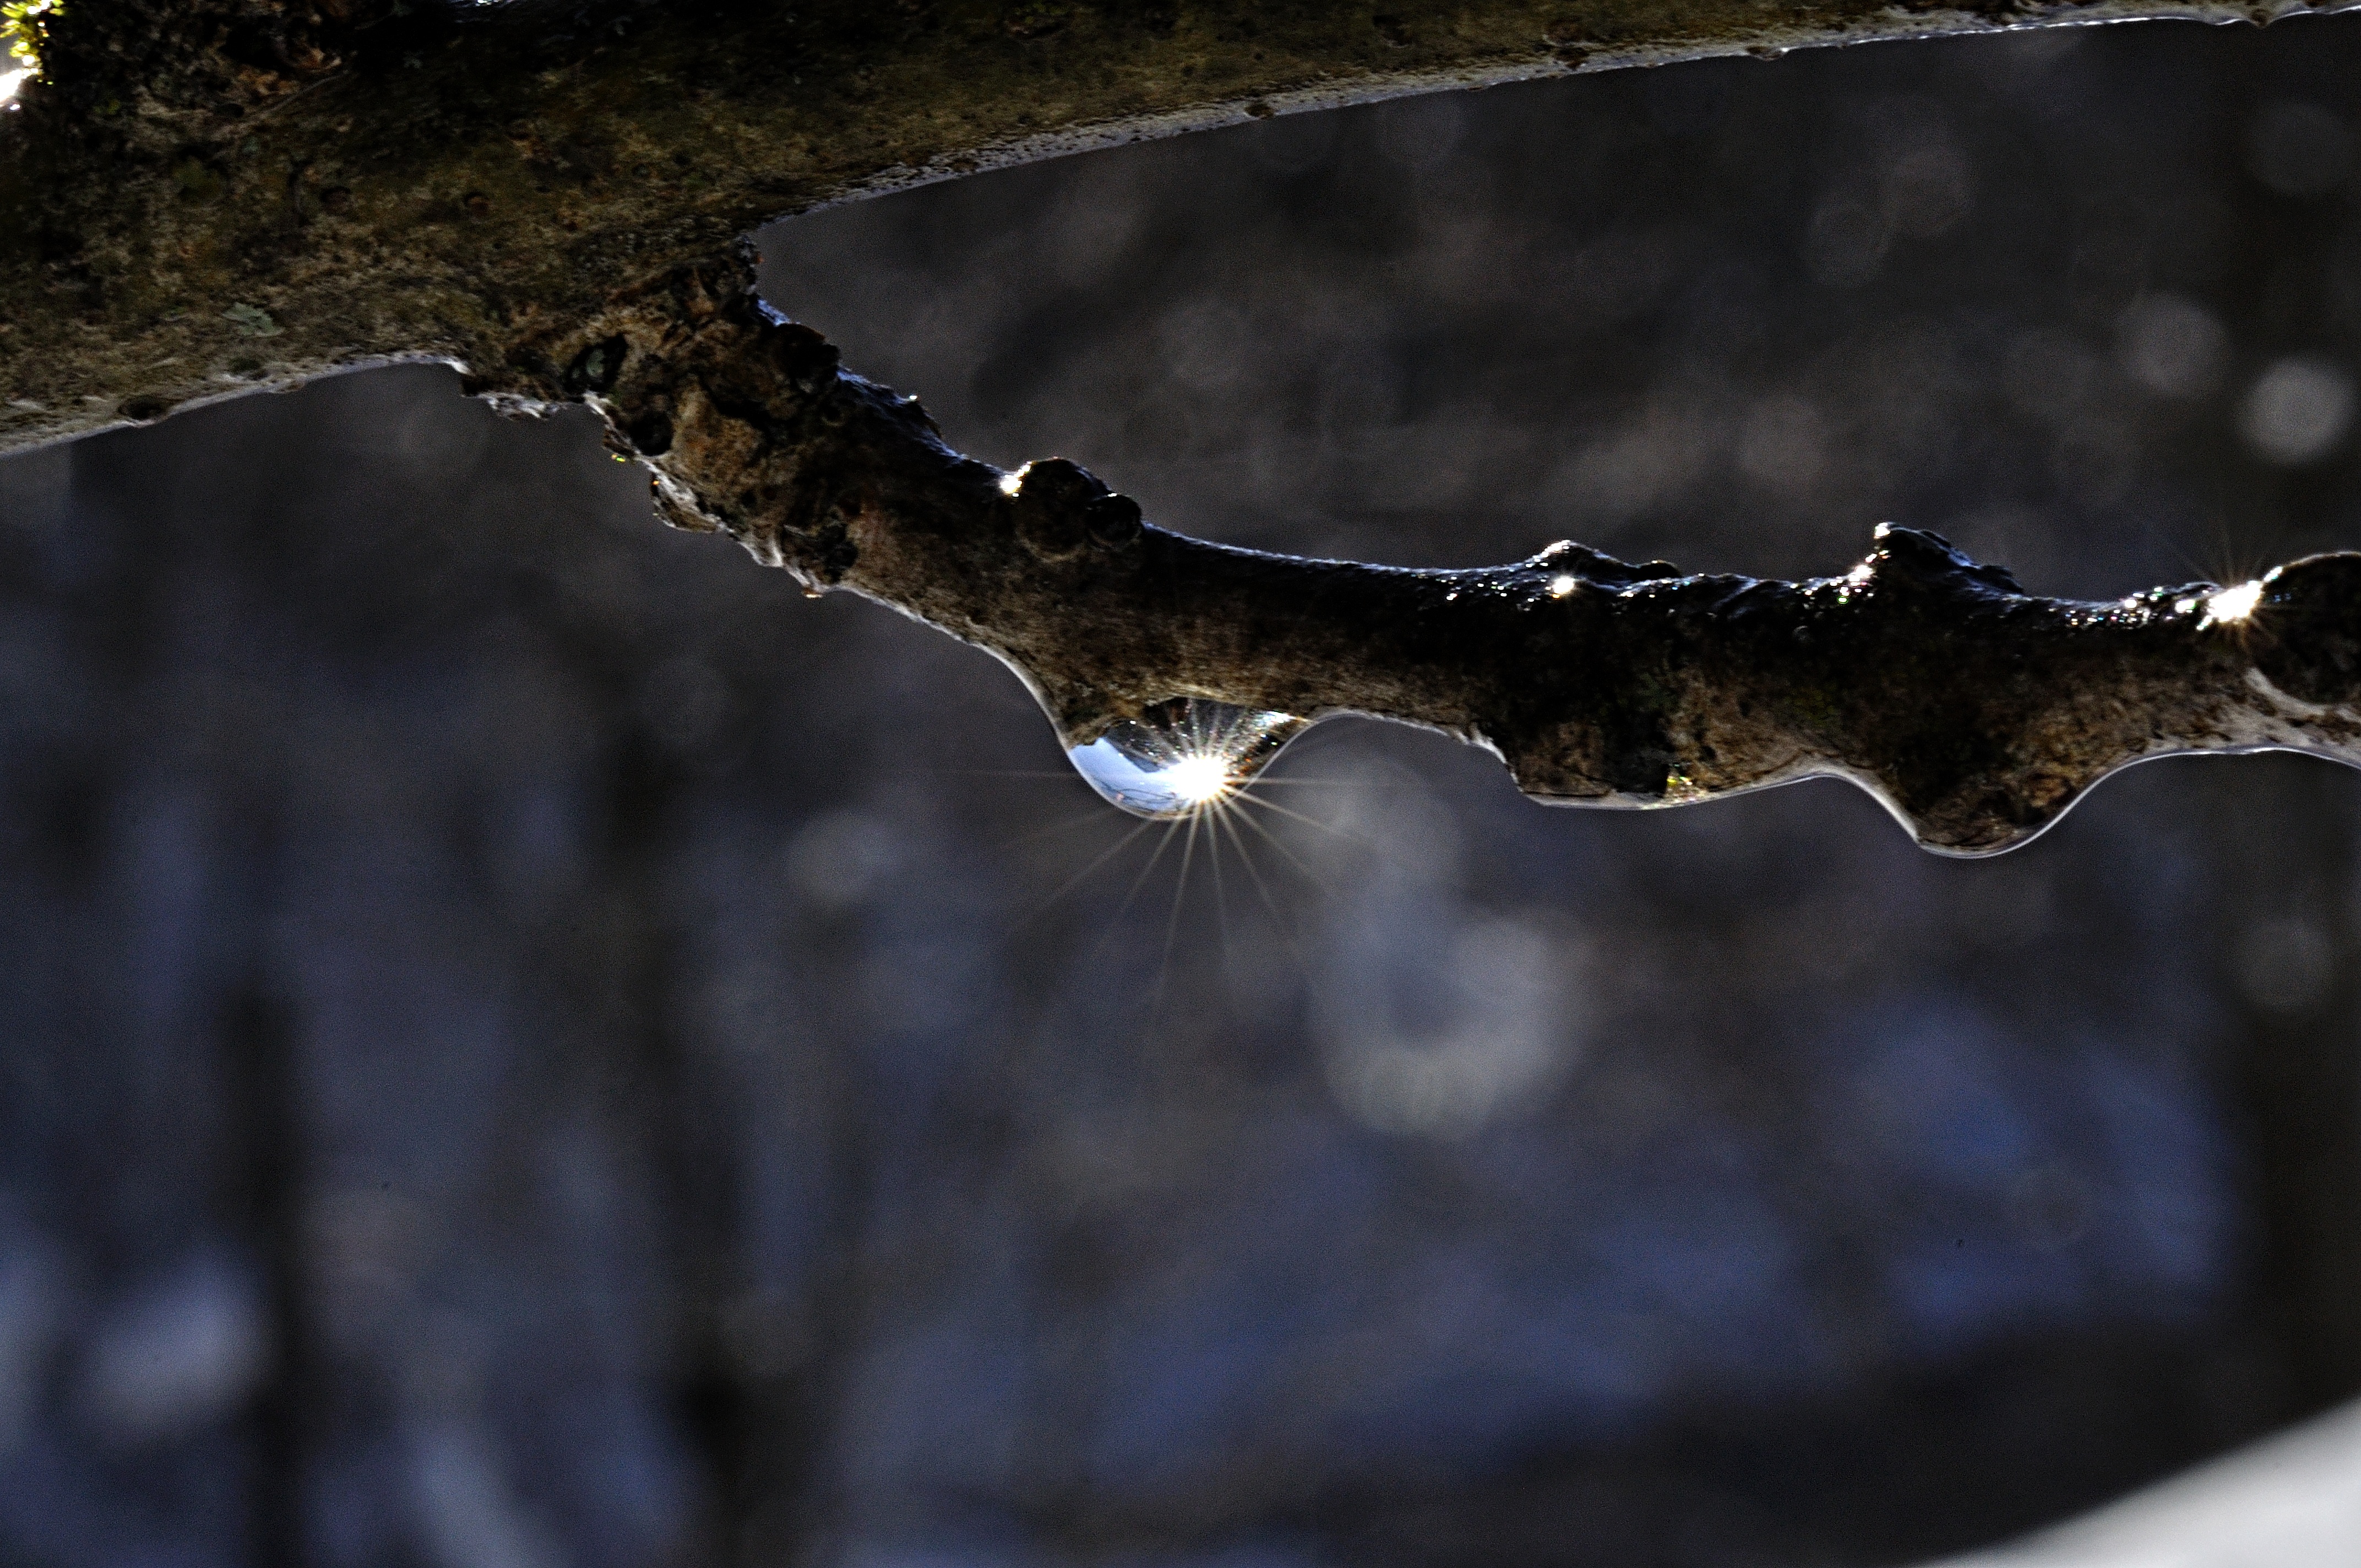
water, branch, snow, wood, sun, leaf, ice, reflection, soil, close up, dewdrop, macro photography